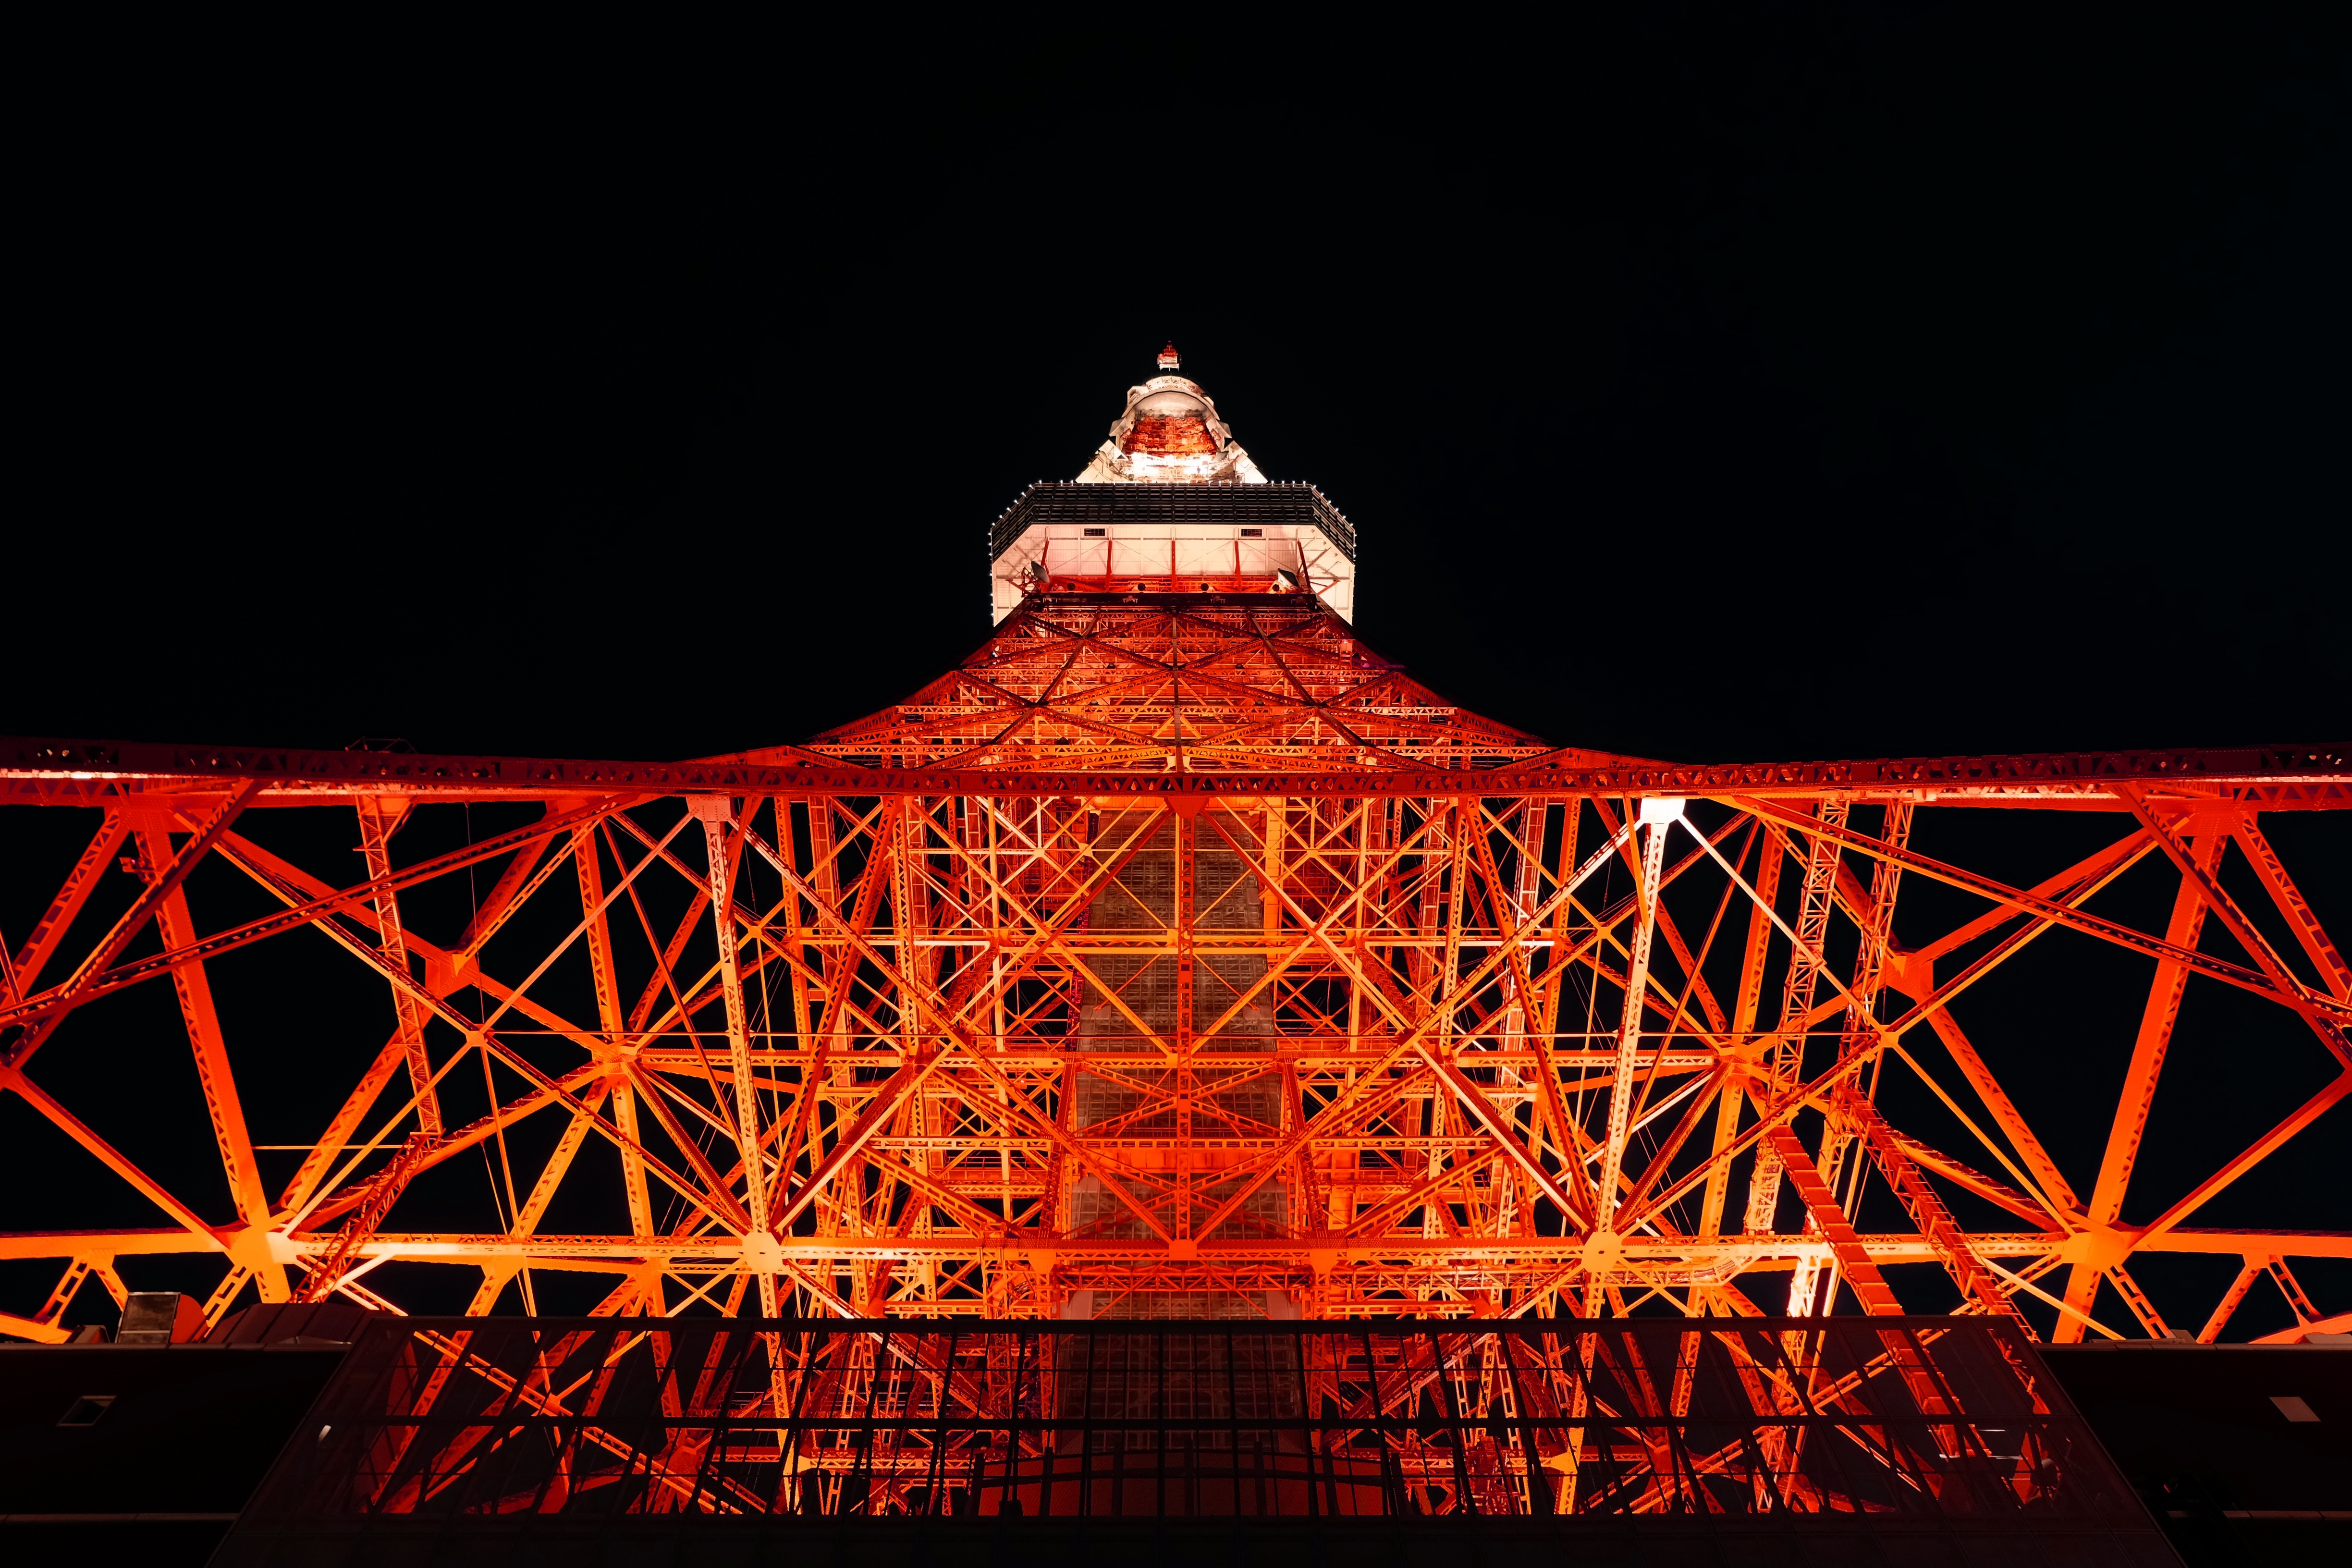
light, night, darkness, lighting, symmetry, christmas lights